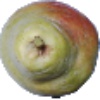
Label: pear_williams